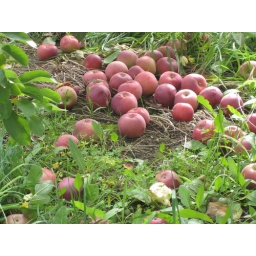
Macintosh apples litter the ground under all the trees that made them.